Western house martin

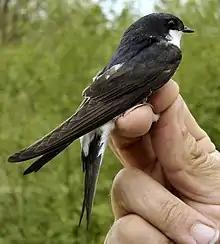
At an official bird ringing station

The western house martin breeds across temperate Eurosiberia east to central Mongolia and the Yenisei River, and in Morocco, Tunisia and northern Algeria, and migrates on a broad front to winter in sub-Saharan Africa.